Environmental policy of the first Donald Trump administration

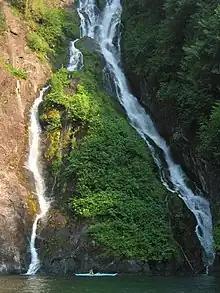
Misty Fjords Waterfall

The construction of the Keystone XL and Dakota Access had been placed on hold by then-president Barack Obama, who considered it a major contributor to climate change due to the greenhouse gas intensive extraction of oil from tar sands.